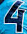
Number: 4